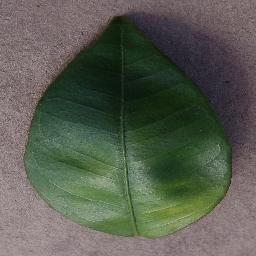
Label: Orange___Haunglongbing_(Citrus_greening)